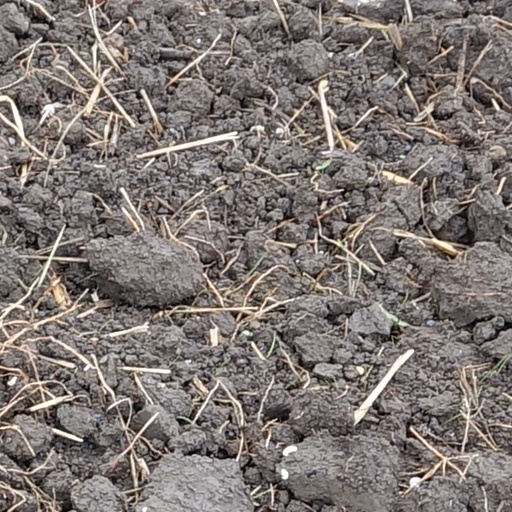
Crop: wheat